Acharn, Perth and Kinross

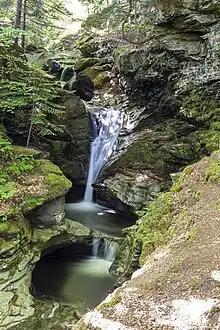
Upper Falls of Acharn

Acharn (Scottish Gaelic: meaning 'Field of the Cairn[s]') is a hamlet in the Kenmore parish of the Scottish council area of Perth and Kinross. It is situated on the south shore of Loch Tay close to its eastern end. The hamlet was built in the early 19th century to house workers from the surrounding estates. A watermill was constructed to harness the power of the nearby Acharn Burn, and this was converted into a craft centre in the 1970s, and later into a private residence. There is a bridge in the middle that goes over the Acharn burn.